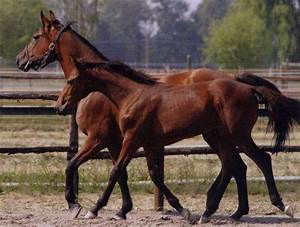
Label: horse